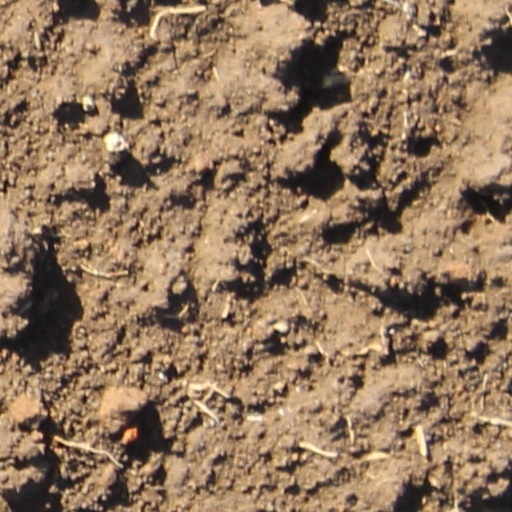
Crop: wheat